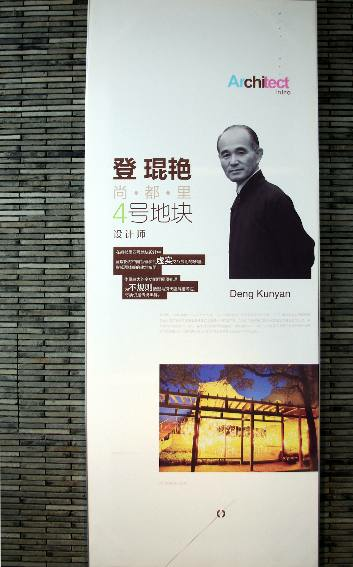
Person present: No